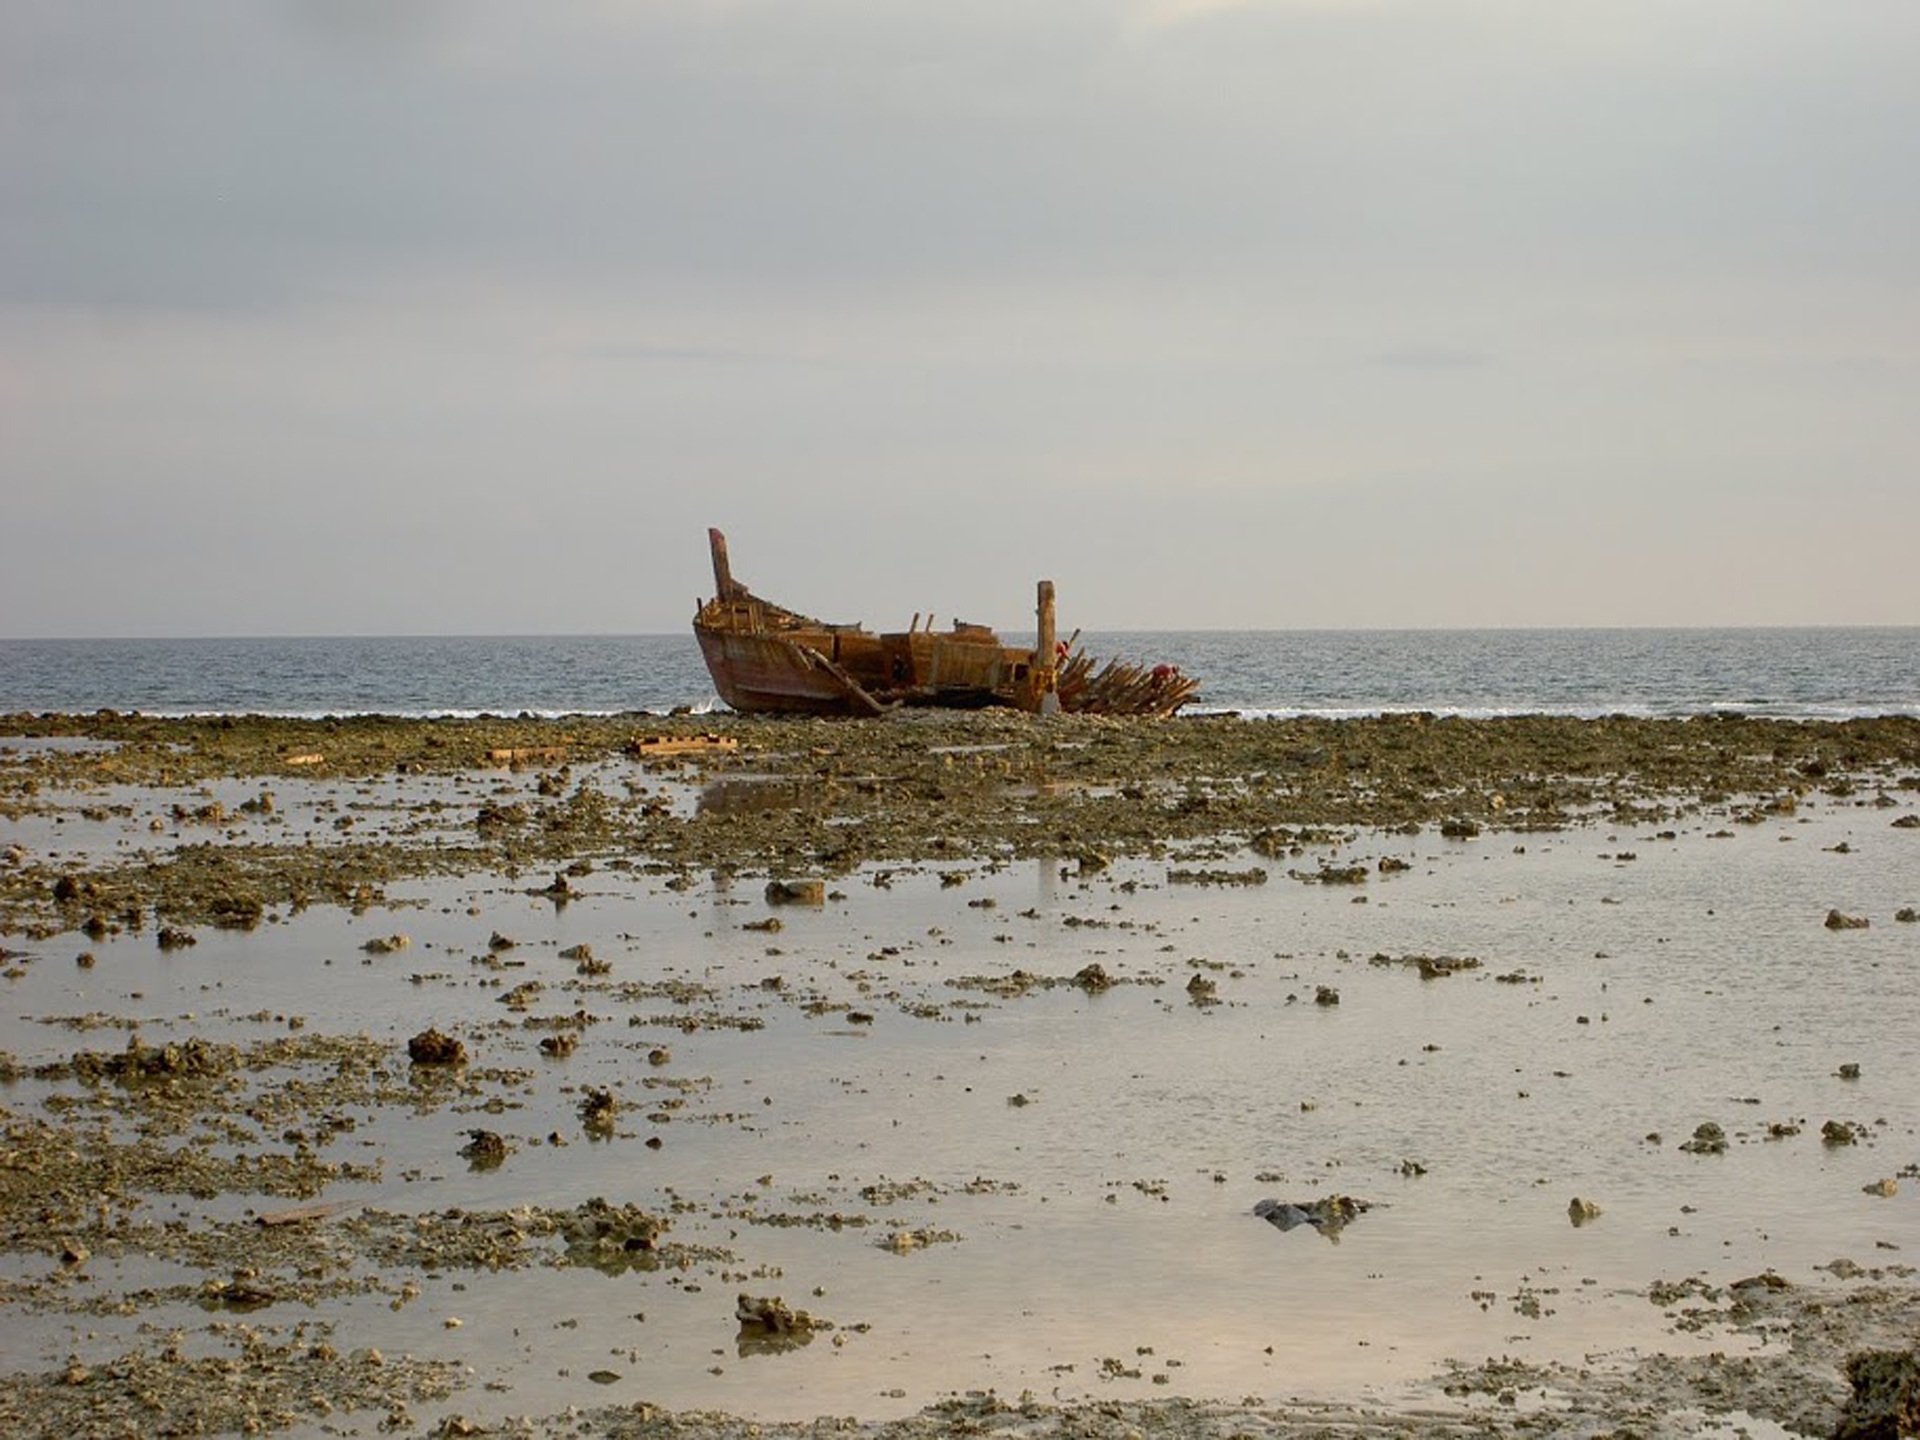
beach, sea, coast, water, sand, ocean, horizon, boat, morning, shore, wave, vehicle, bay, material, body of water, wetland, habitat, wreck, gili, mudflat, natural environment